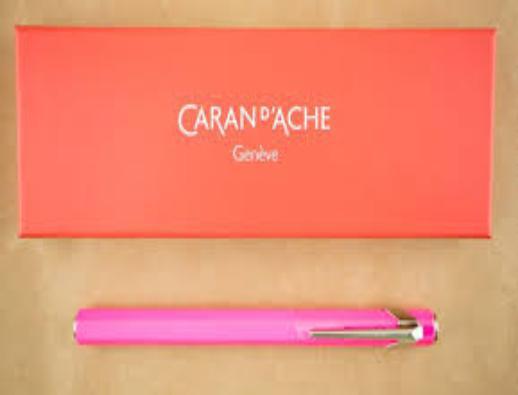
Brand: caran d'ache
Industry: Necessities